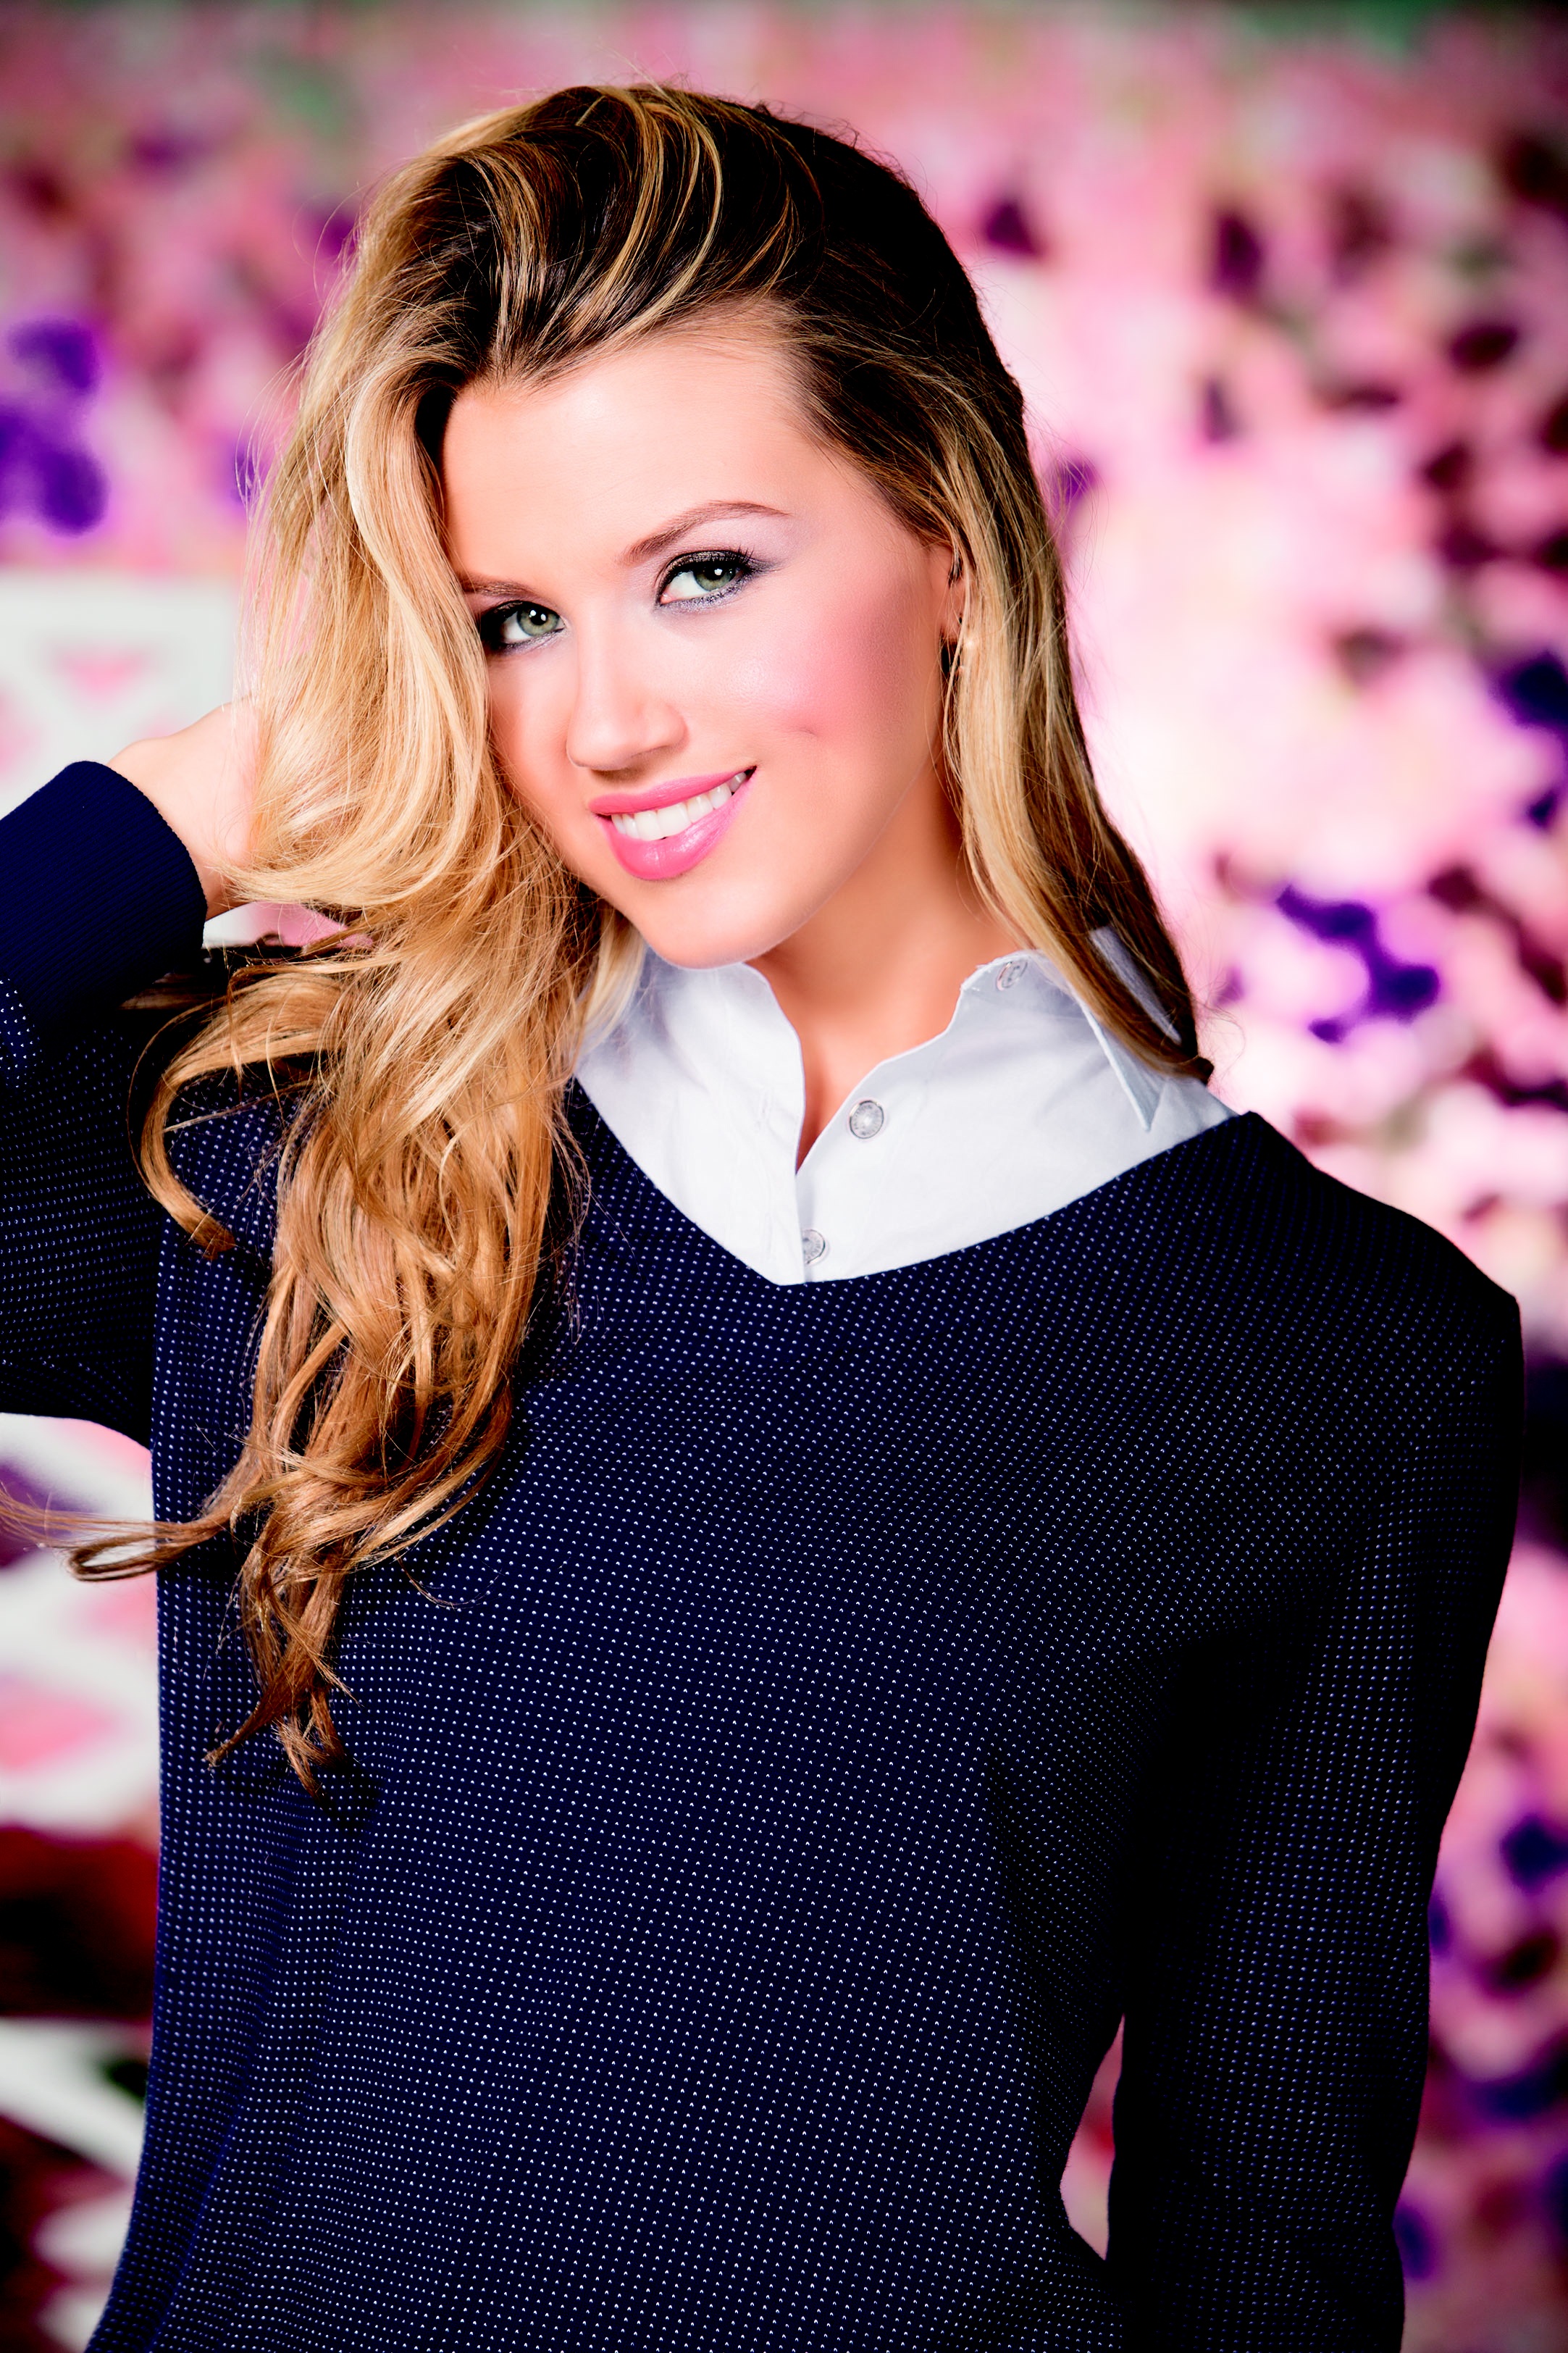
person, hair, photography, singer, portrait, model, fashion, lady, hairstyle, face, dress, women, singing, look, beauty, photo shoot, portrait photography, supermodel